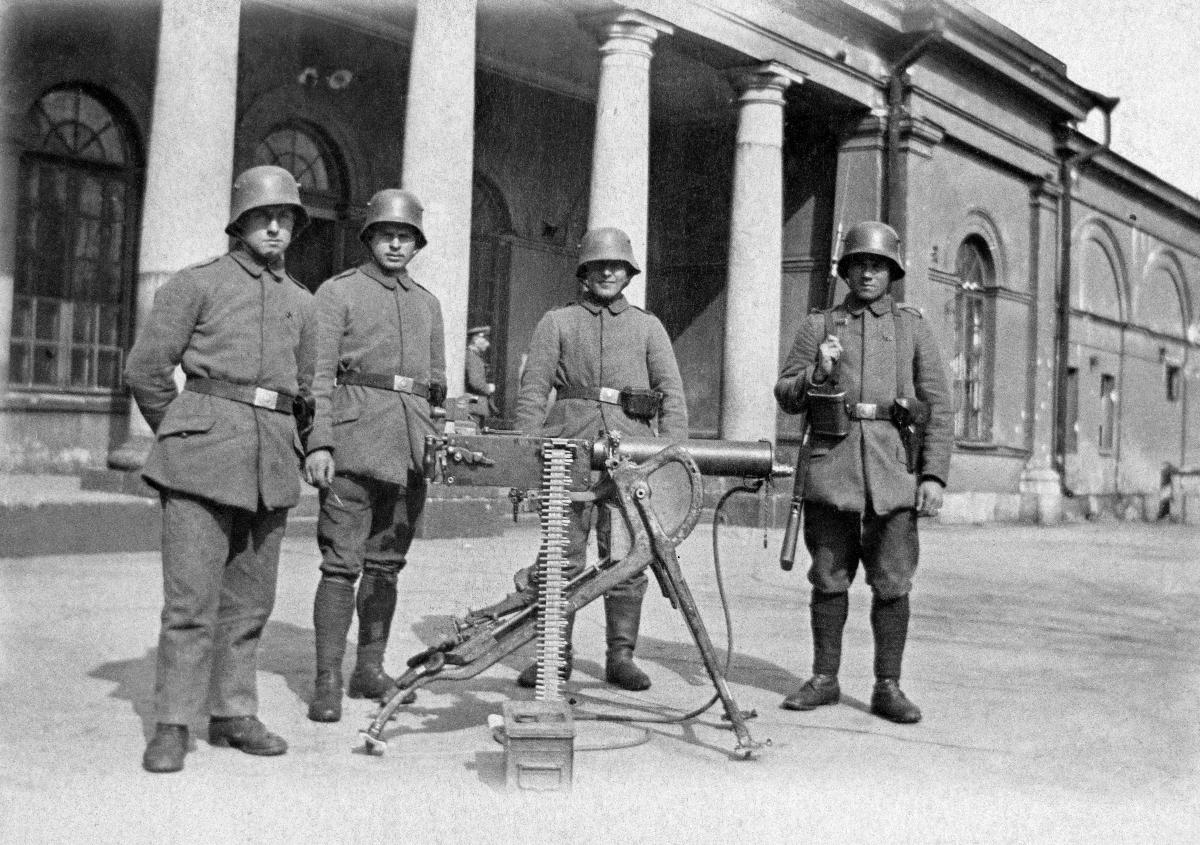
Sotilaita Päävartion edessä Helsingissä
Soldiers in front of the Main Guard in Helsinki
sisällön kuvaus: Sotilaita Päävartion edessä Helsingissä 1918. sisällön kuvaus: Soldiers in front of the Main Guard in Helsinki 1918.
Kuvaaja: Helenius, Oiva, kuvaaja
Vuosi: 1918
Paikka: Suomi; Suomi, Uusimaa, Helsinki
Aiheet: sisällissodat; sotilaat; Helsingin valtaus; saksalaiset; civil wars; soldiers; german troops; military; battle of helsinki; car; finnish civil war; Germans; inbördeskrig; soldater; tyskar